Boeing 737 MAX

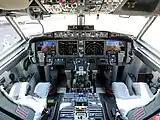
Boeing 737 MAX 8 cockpit. The layout is similar to the 737NG, but the primary flight display is larger, and the navigation display is merged with the multi-function display, eliminating the need for a lower display.

In early January 2020, an issue was discovered in the MAX software update, which impacted its recertification effort. As of mid-January, Boeing expected the MAX to return to service by mid-2020. In late April, following the COVID-19 pandemic, Boeing then hoped to win regulatory approval by August 2020. Between June 29 and July 1, the FAA and Boeing conducted a series of recertification test flights. Transport Canada and EASA each concluded their own independent recertification flights in late August and early September. On November 18, the FAA announced that the MAX had been cleared to return to service. Before individual aircraft could resume service, repairs were required as set out in an airworthiness directive from the FAA. Airline training programs also required approval.